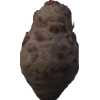
Label: celery